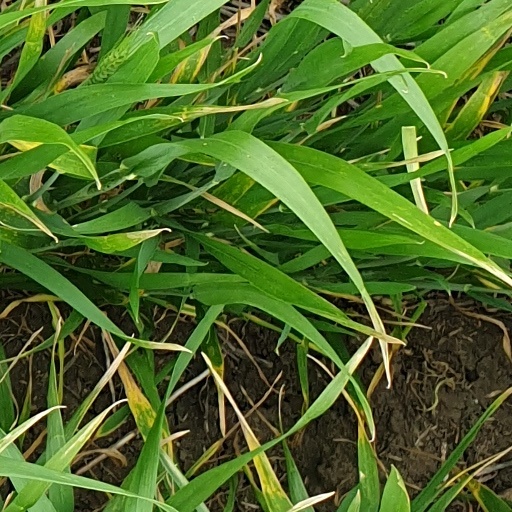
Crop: wheat